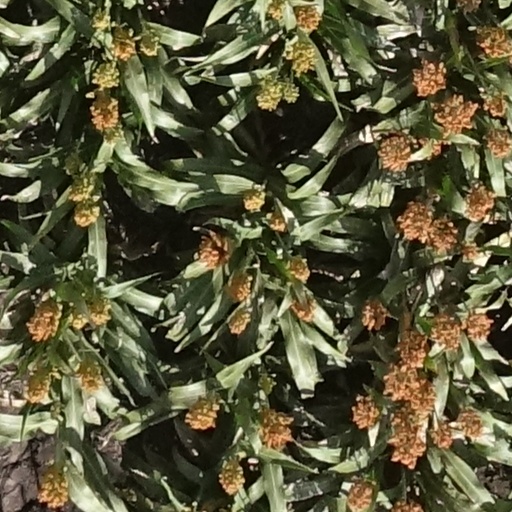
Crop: sorghum